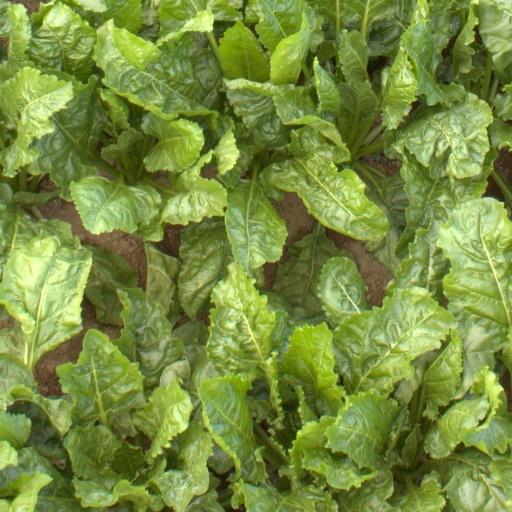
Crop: sugar beet